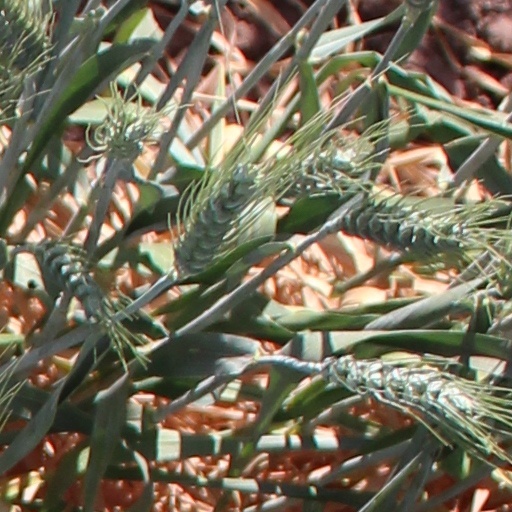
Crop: wheat